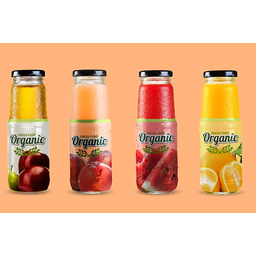
Label: glass